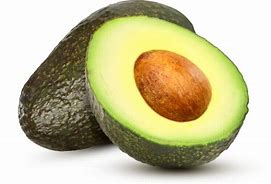
Label: Avocado